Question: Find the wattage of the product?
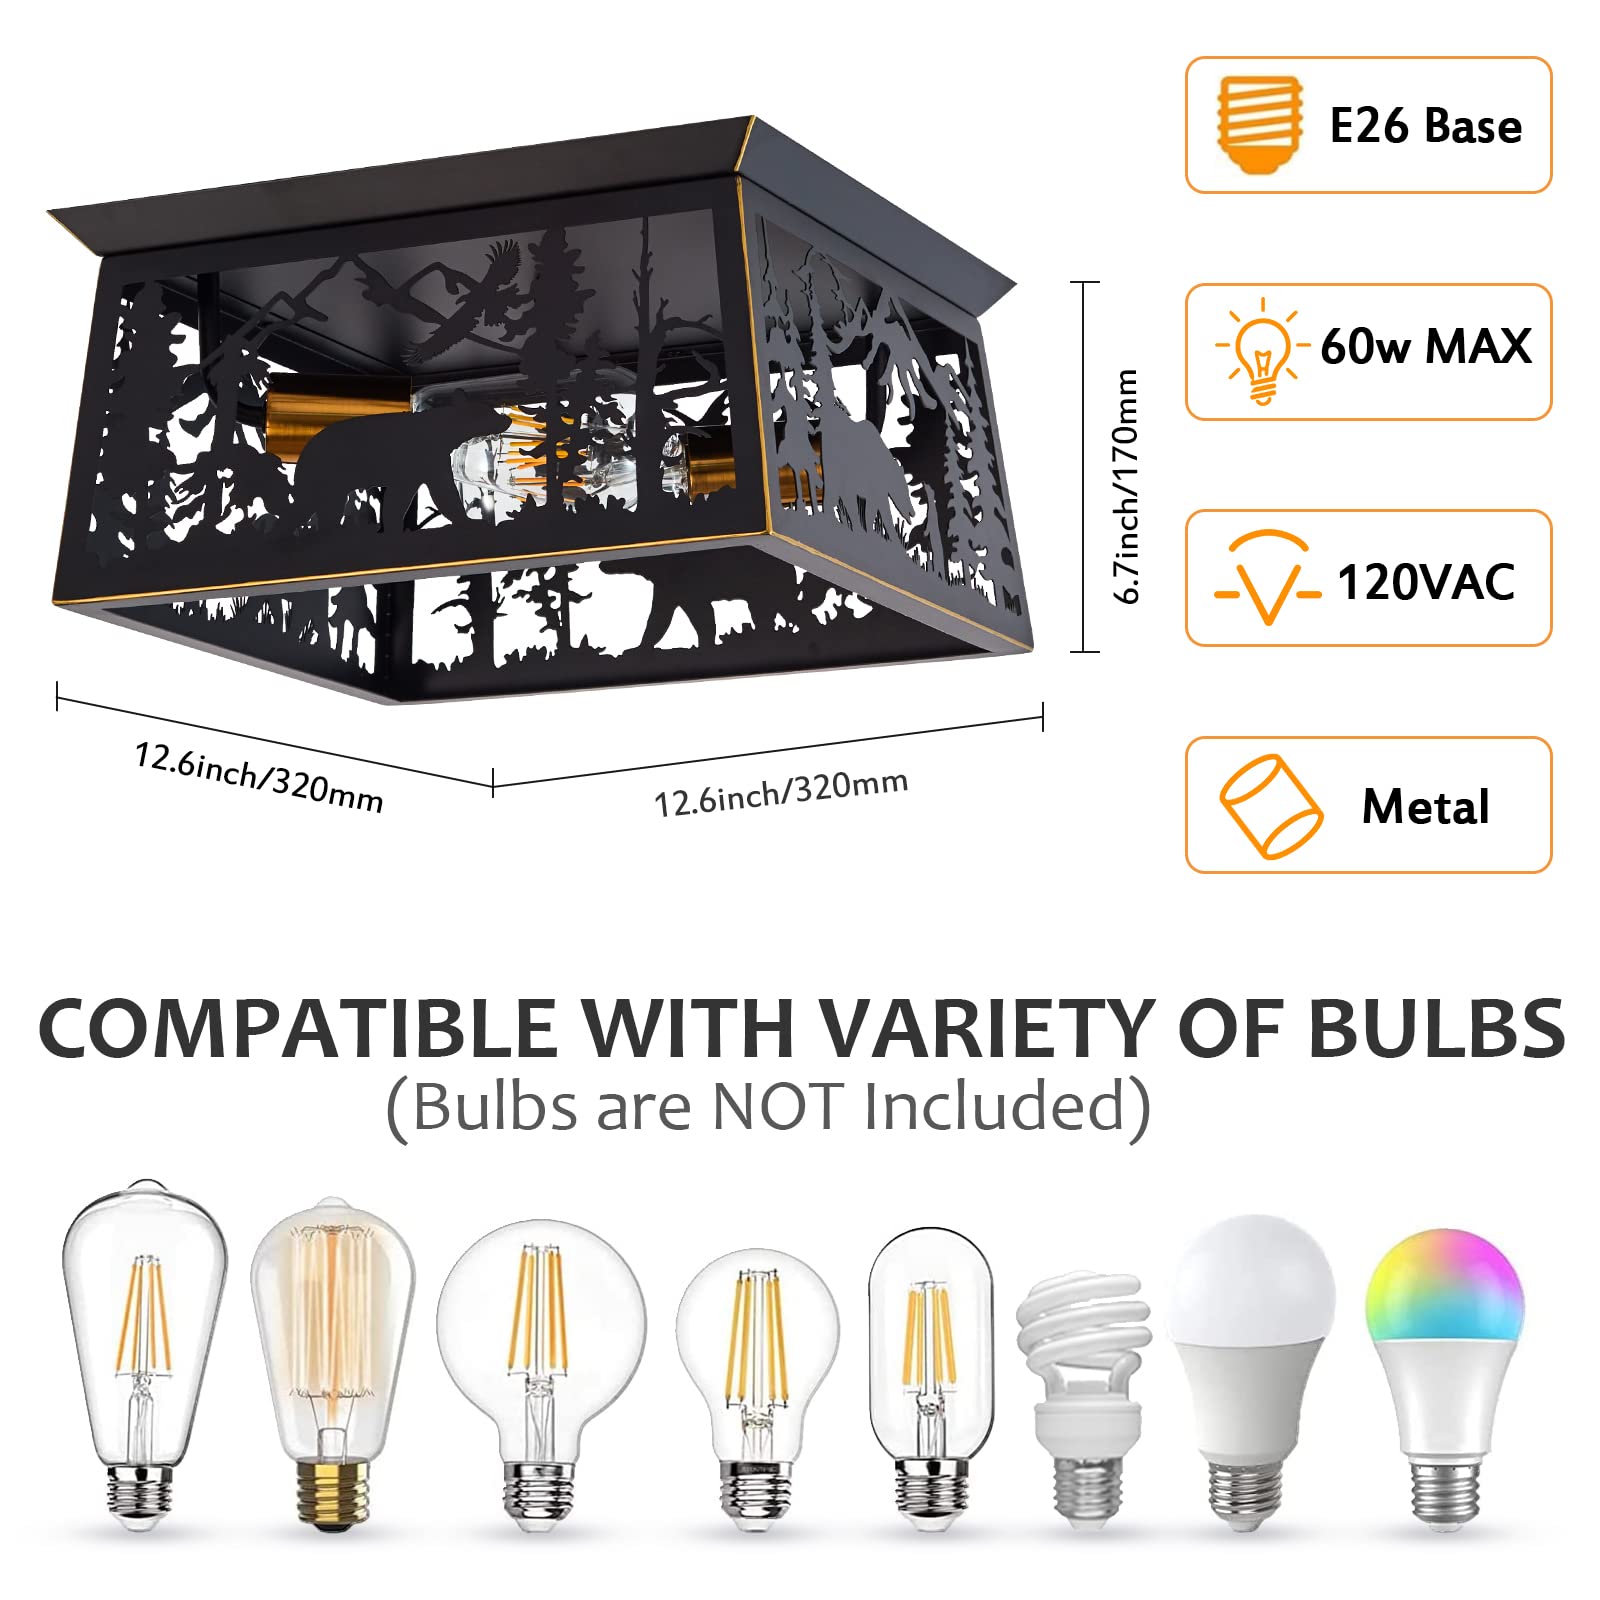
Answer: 60.0 watt